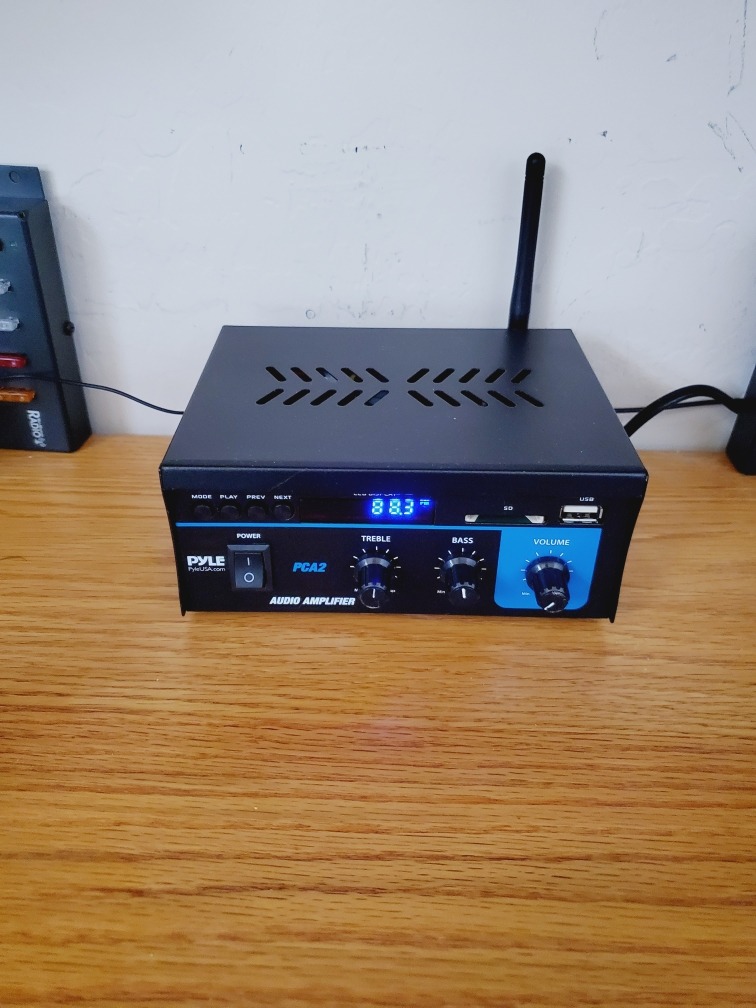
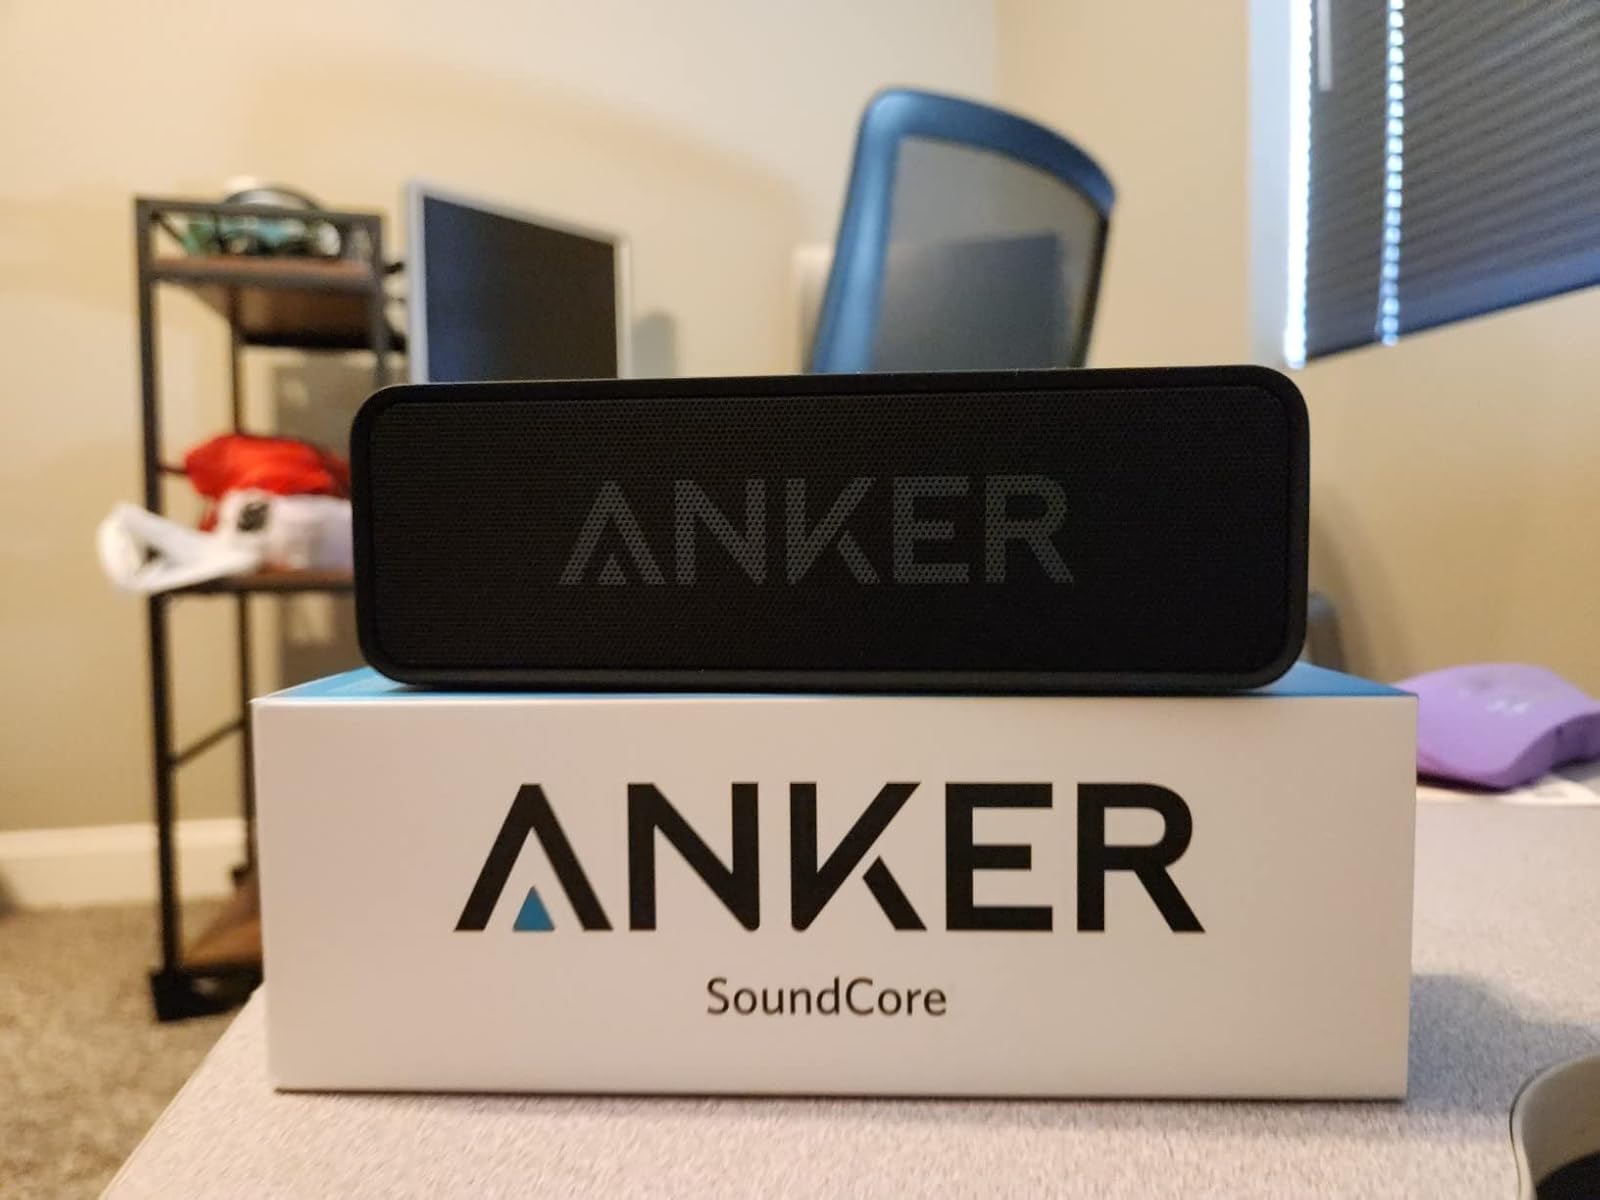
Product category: speaker
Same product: no